Qatar

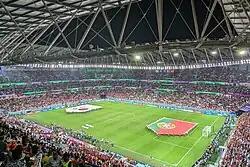
Education City Stadium during 2022 FIFA World Cup

Qatar is increasingly activating its logistics and ports in order to participate in trade between Europe and China or Africa. For this purpose, ports such as Hamad Port are rapidly expanded and investments are made in their technology. The country is historically and currently part of the Maritime Silk Road that runs from the Chinese coast to the south via the southern tip of India to Mombasa, from there through the Red Sea via the Suez Canal to the Mediterranean, there to the Upper Adriatic region to the northern Italian hub of Trieste with its rail connections to Central Europe, Eastern Europe and the North Sea. Hamad Port is Qatar's main seaport, located south of Doha in the Umm Al Houl area. Construction of the port began in 2010; it became operational in December 2016. Capable of handling up to 7.8 million tonnes of products annually, the bulk of trade which passes through the port consists of food and building materials. On the northern coast, Ras Laffan Port serves as the most extensive liquid natural gas export facility in the world.